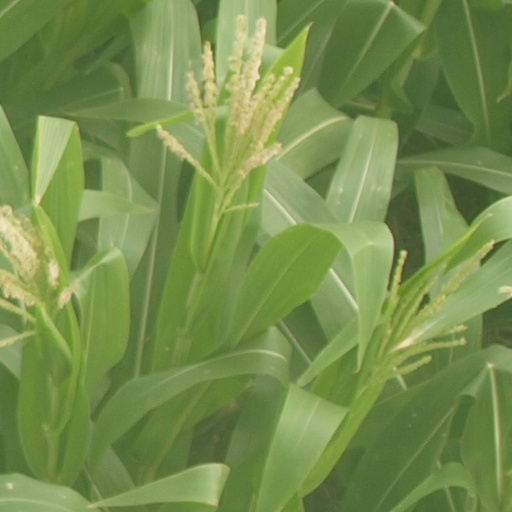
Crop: maize; corn